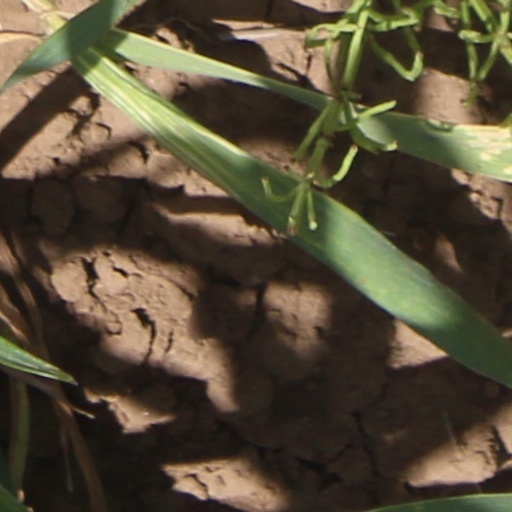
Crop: wheat